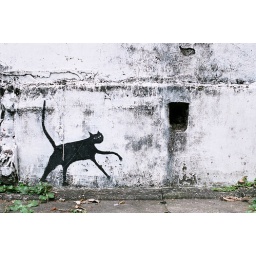
A cat on a wall in Danshui.